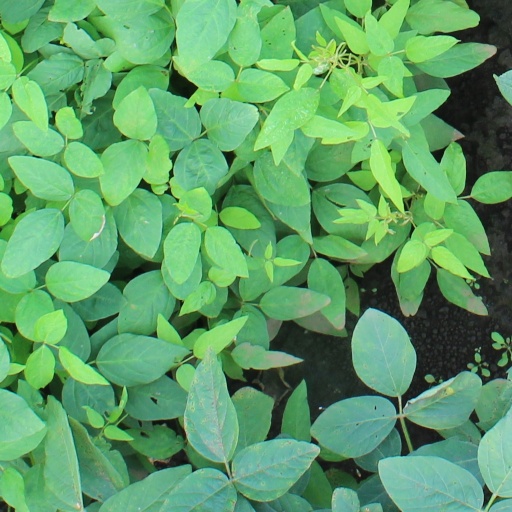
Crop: soybean